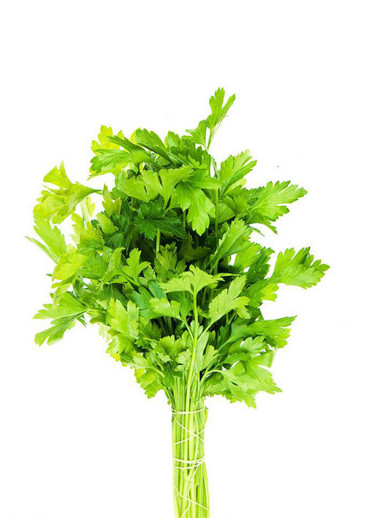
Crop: unknown
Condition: celery